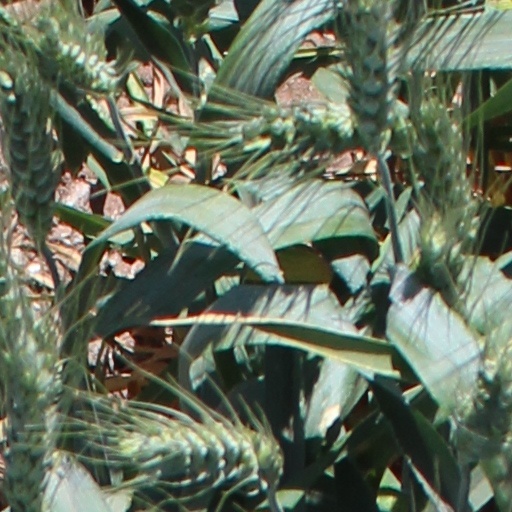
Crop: wheat